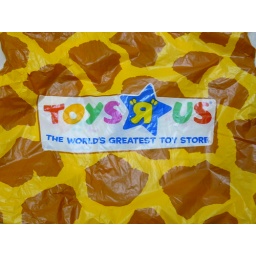
One side of the Toys R Us plastic bag is in English. The other side is in Arabic, logo and all.